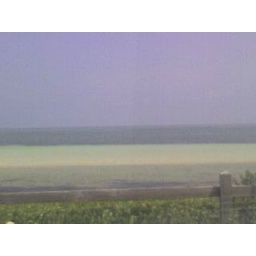
Picture does NOT do it justice! The water is MUCH prettier in person